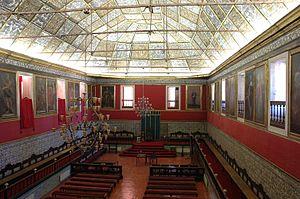
Universitat de Coïmbra - Sala d'actes Português: Universidade de Coimbra, Paços da Universidade ou das Escolas, Sala dos Capelos.